2018–2023 United Kingdom higher education strikes

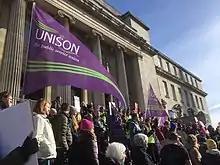
Unison members on strike at Leeds University (mirror image)

Against the backdrop of a cessation in industrial action, the closure of UK campuses, and an improvised sector-wide shift to online teaching, along with tensions over whether universities were fulfilling their obligations to provide safe working environments, negotiations between UCU and UCEA continued. On 1 April 2020, UCEA tabled a new offer regarding the Four Fights dispute. As before, there was no increase in UCEA's previous pay increase offer of 1.8%, but the offer did include more explicit resolutions to establish sector-wide 'expectations' and 'recommendations' that all employers should implement through action and negotiation with unions at a local level. On 16 May UCU announced that it would convene representatives from its branches on 26 May with a decision about the Union's next step to be taken by its Higher Education Committee the next day. Branch delegates opposed the offer, and in July 2020 UCU undertook an electronic consultative ballot of its members, likewise recommending rejection. 61% of respondents rejected the offer and 39% accepted. In consequence, UCEA unilaterally implemented a "1.8% uplift on all points on the spine, with higher percentage awards for points 2 to 16".